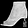
Label: Ankle boot